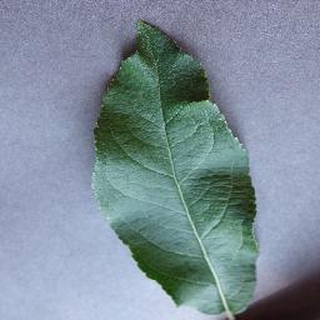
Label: healthy_apple